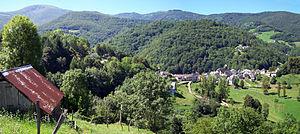
Le village d'Alos (Ariège, France), vue du hameau de La Pauze.
Alos est une commune française située dans le département de l'Ariège, en région Occitanie.